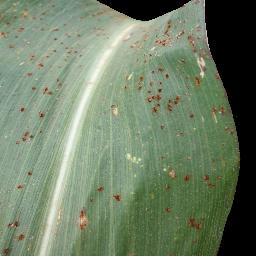
Label: Corn___Common_rust